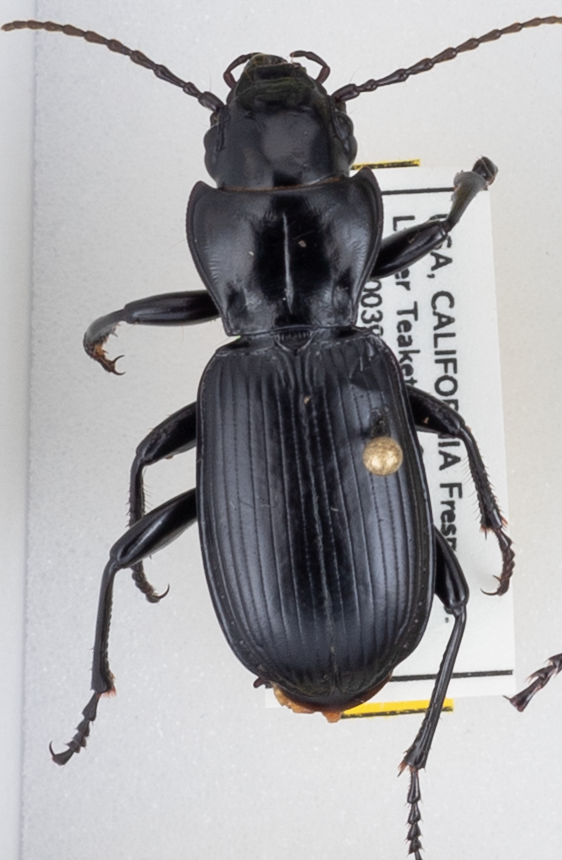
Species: Pterostichus lama
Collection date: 2021-07-07
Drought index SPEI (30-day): -1.706
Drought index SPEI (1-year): -2.09
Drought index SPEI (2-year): -2.09